2008 Florida Amendment 2

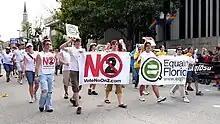
Activists with Equality Florida urging voters to oppose the amendment during the 2008 pride parade in Orlando

The amendment was proposed in an initiative by Florida4Marriage. Although same-sex marriage was already banned, some worried that a court case such as "Wilson v. Ake" could possibly overturn the same-sex marriage ban. Proposed constitutional amendments in Florida require 611,009 signatures, including at least 8% of voters in the last presidential election and at least 8% of voters in each congressional district of Florida. The initiative would later pass and be certified with 649,346 signatures and was placed on the ballot in February 2008. 60% of voters were required to pass the amendment in Florida.